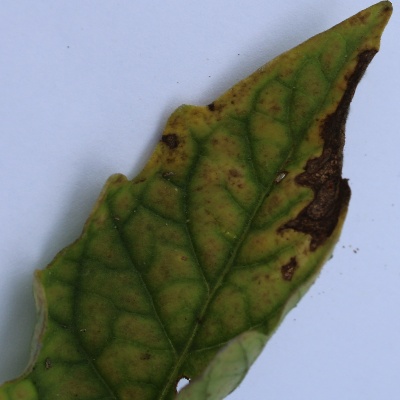
Crop: Tomato
Condition: verticulium wilt